George Utley

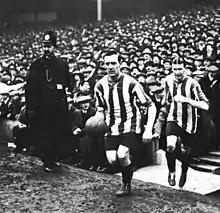
Utley leads Sheffield United out for the 1915 FA Cup final

The committee were not unanimous about signing Utley, who they feared would fetch a large fee. Bolton Wanderers had previously offered £1,500, which had been rejected by Barnsley. The Blades offered more and were also turned down. United offered £2,000 which was accepted, making him the joint-most expensive player in Britain at the time. Utley signed a five-year contract, with the promise of a benefit match at the end of it.